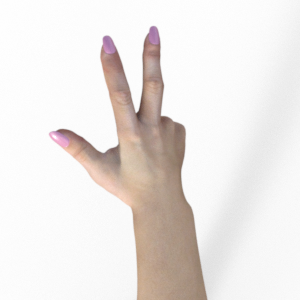
Label: scissors